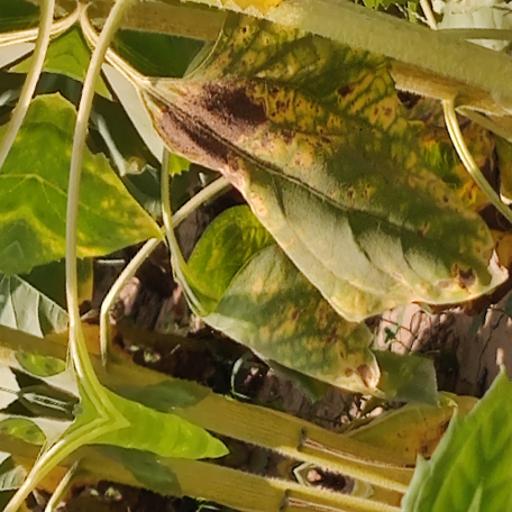
Label: Leaf_scars